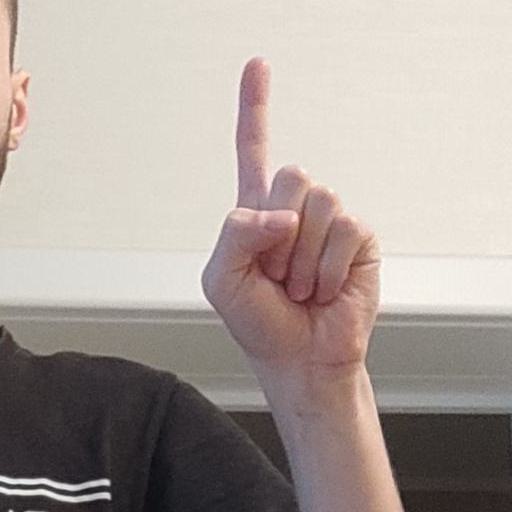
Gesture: one